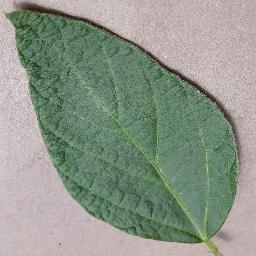
Label: Soybean___healthy